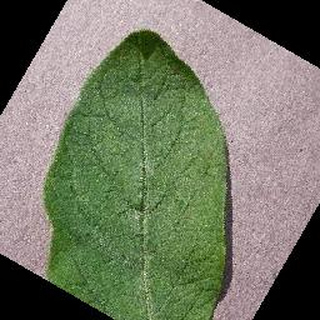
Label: healthy_potato